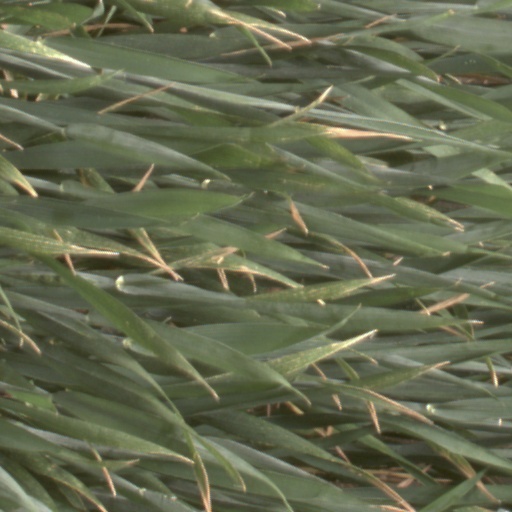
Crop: wheat